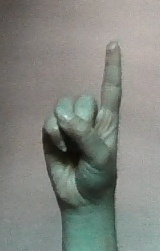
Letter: bb